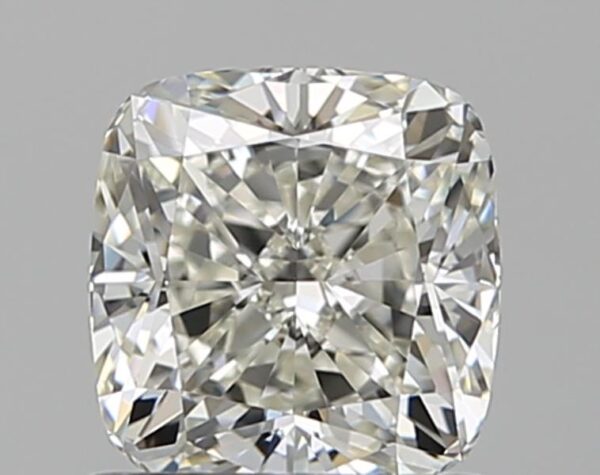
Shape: cushion
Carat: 1.01
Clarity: VVS1
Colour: J
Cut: EX
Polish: EX
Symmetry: VG
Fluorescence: N
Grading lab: GIA
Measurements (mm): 5.65 x 5.51 x 3.84